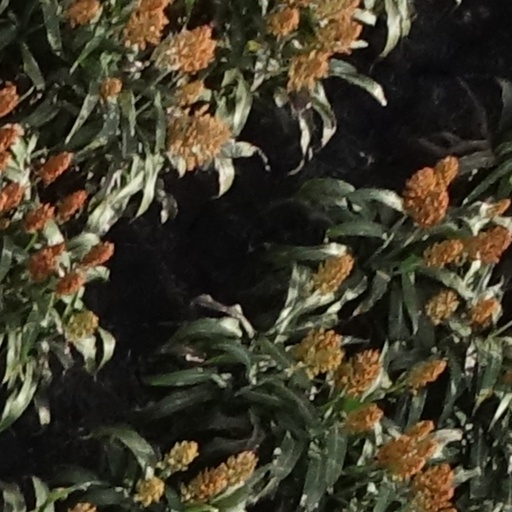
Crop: sorghum